Videophone Inspection Program and Outlying Area Reporting Station

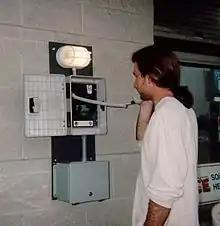
A videophone installed at the East 55th Street Marina in Cleveland, Ohio.

In June 1997, the US Immigration and Naturalization Service (INS) was mandated by Congress to design, develop and deploy a series of videophone inspection stations at four specific marinas along the US-Canada border in time for the 1997 boating season. In support of the INS, The US Department Of Transportation's Volpe Center designed and developed a weatherproof videophone system using commercially available components. The systems were first deployed in Morristown, Waddington, Ogdensburg and Clayton, New York, with installation completed on July 3, 1997.